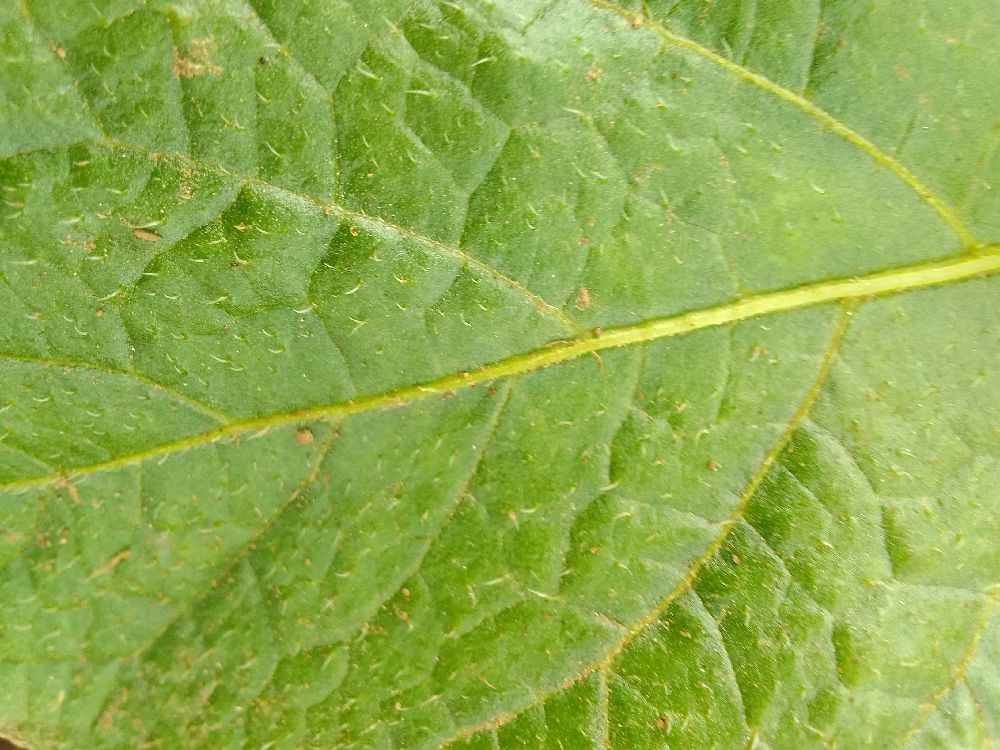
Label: Healthy